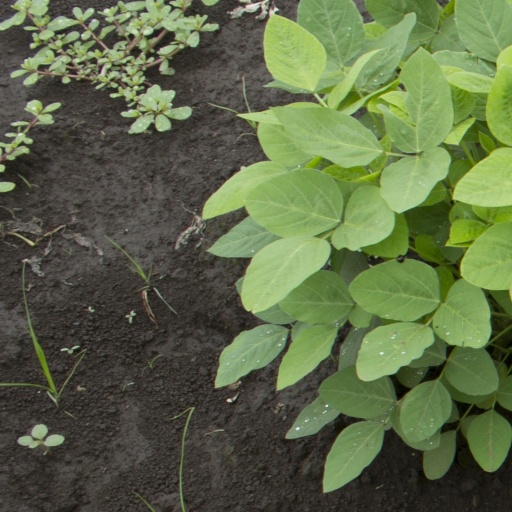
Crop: soybean